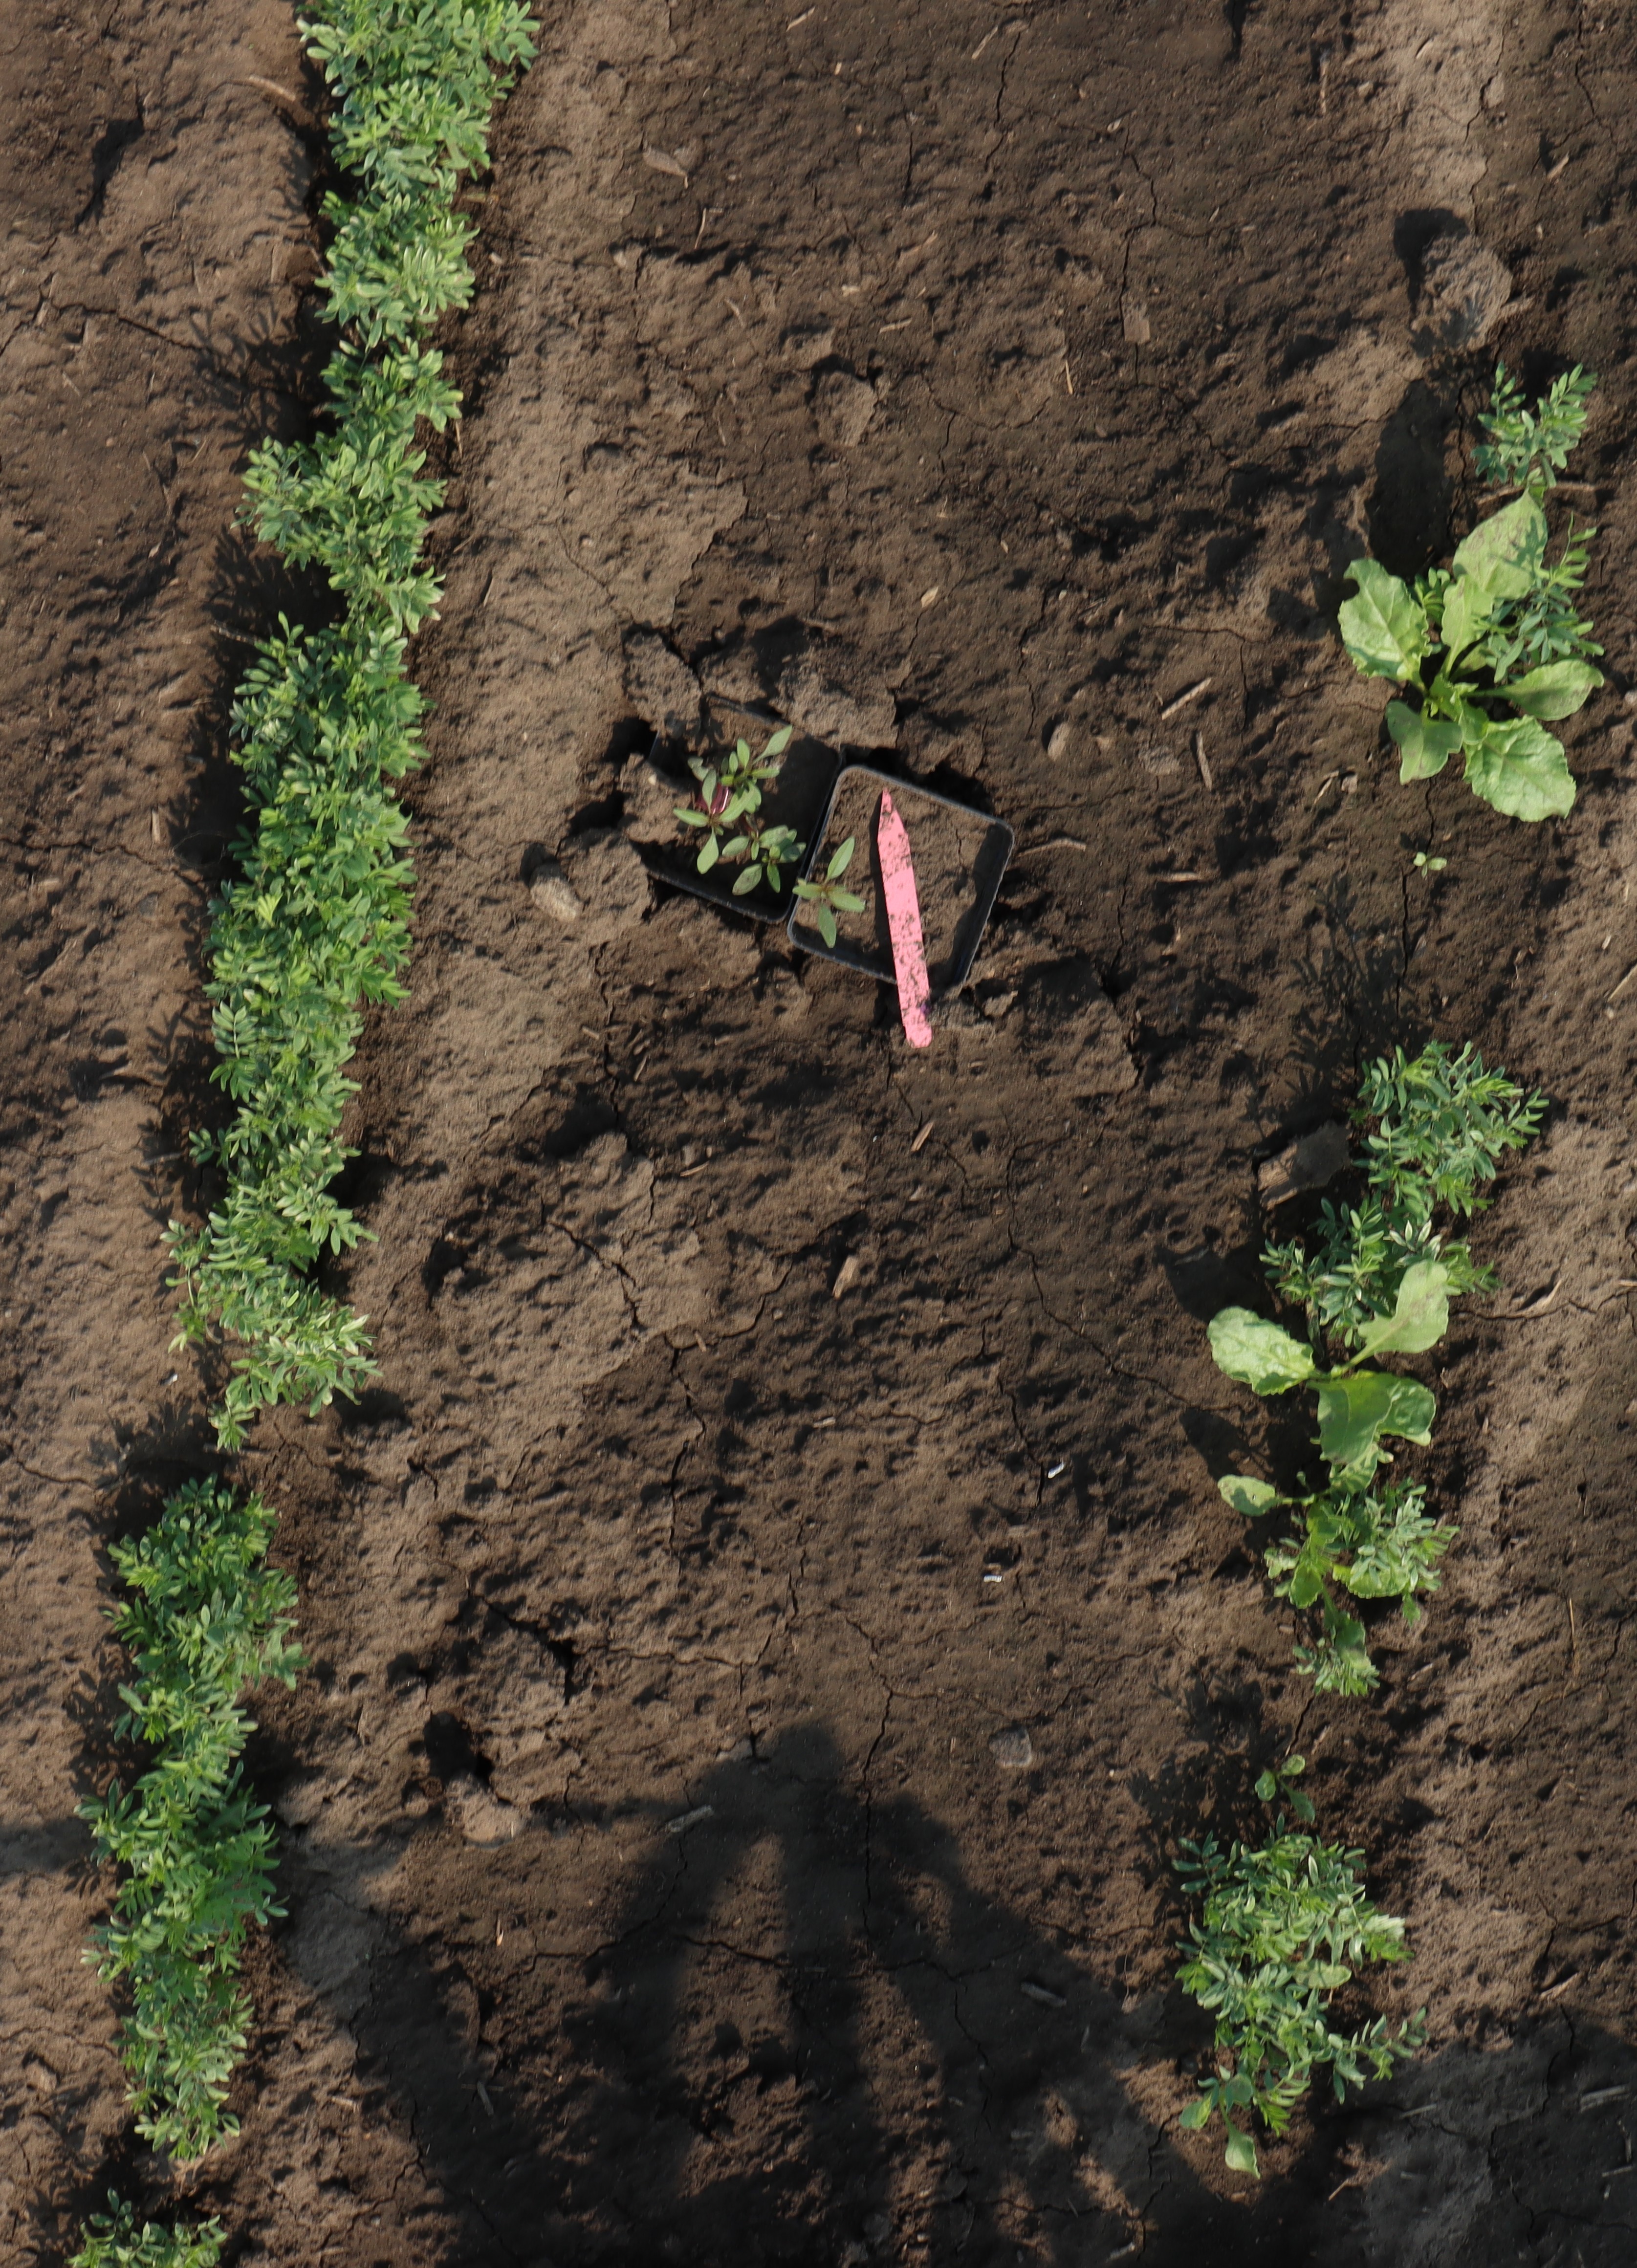
Crop: Lentil
Objects: Lentil, Lentil, Lentil, Lentil, Lentil, Lentil, Lentil, Lentil, Lentil, Sugar beet, Waterhemp, Lentil, Sugar beet, Waterhemp, Lentil